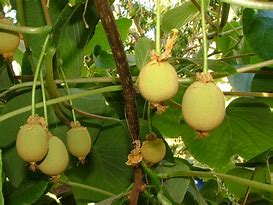
Label: Kiwi